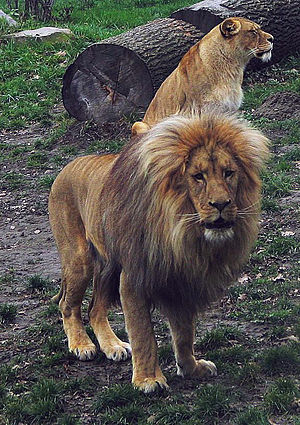
Katangaløve
Katangaløven er en underart af løven, der lever i det sydvestlige Afrika, bl.a. Namibia, Angola og DR Congo. Typearten, som den blev navngivet efter, var fra Katanga.